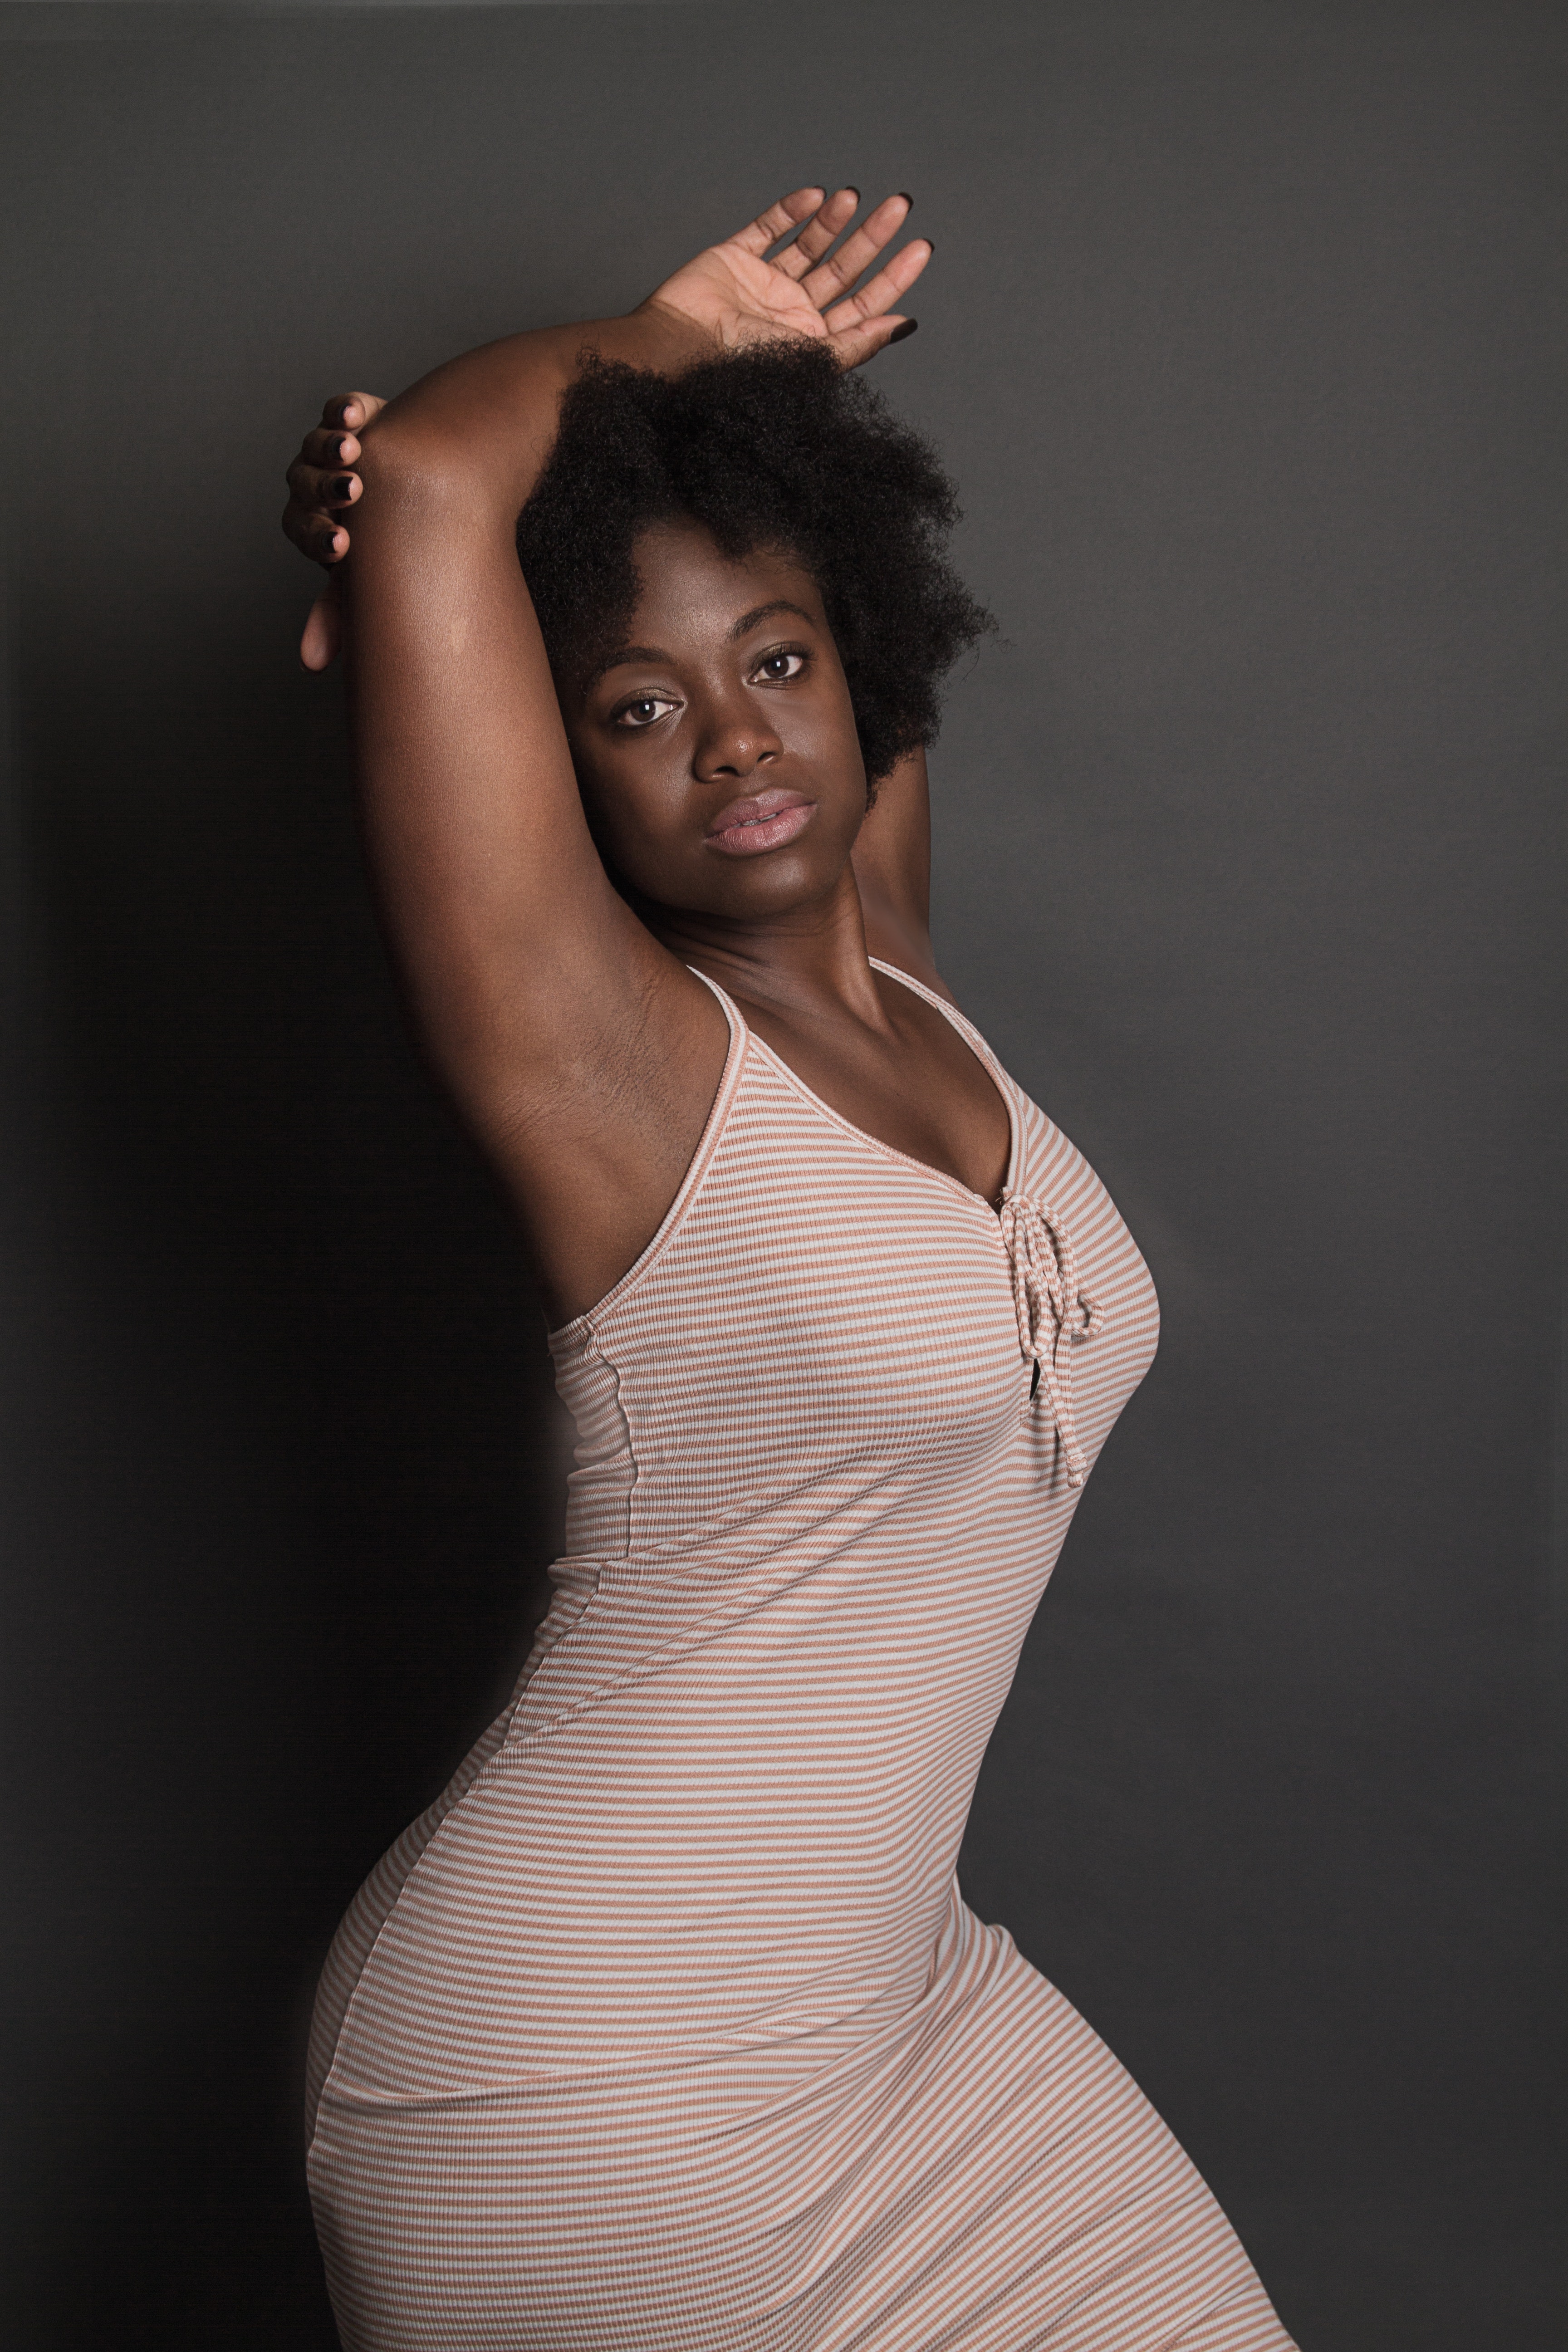
beauty, model, girl, fashion model, lady, shoulder, hairstyle, photo shoot, fashion, black hair, long hair, trunk, brown hair, portrait, abdomen, joint, fun, smile, back